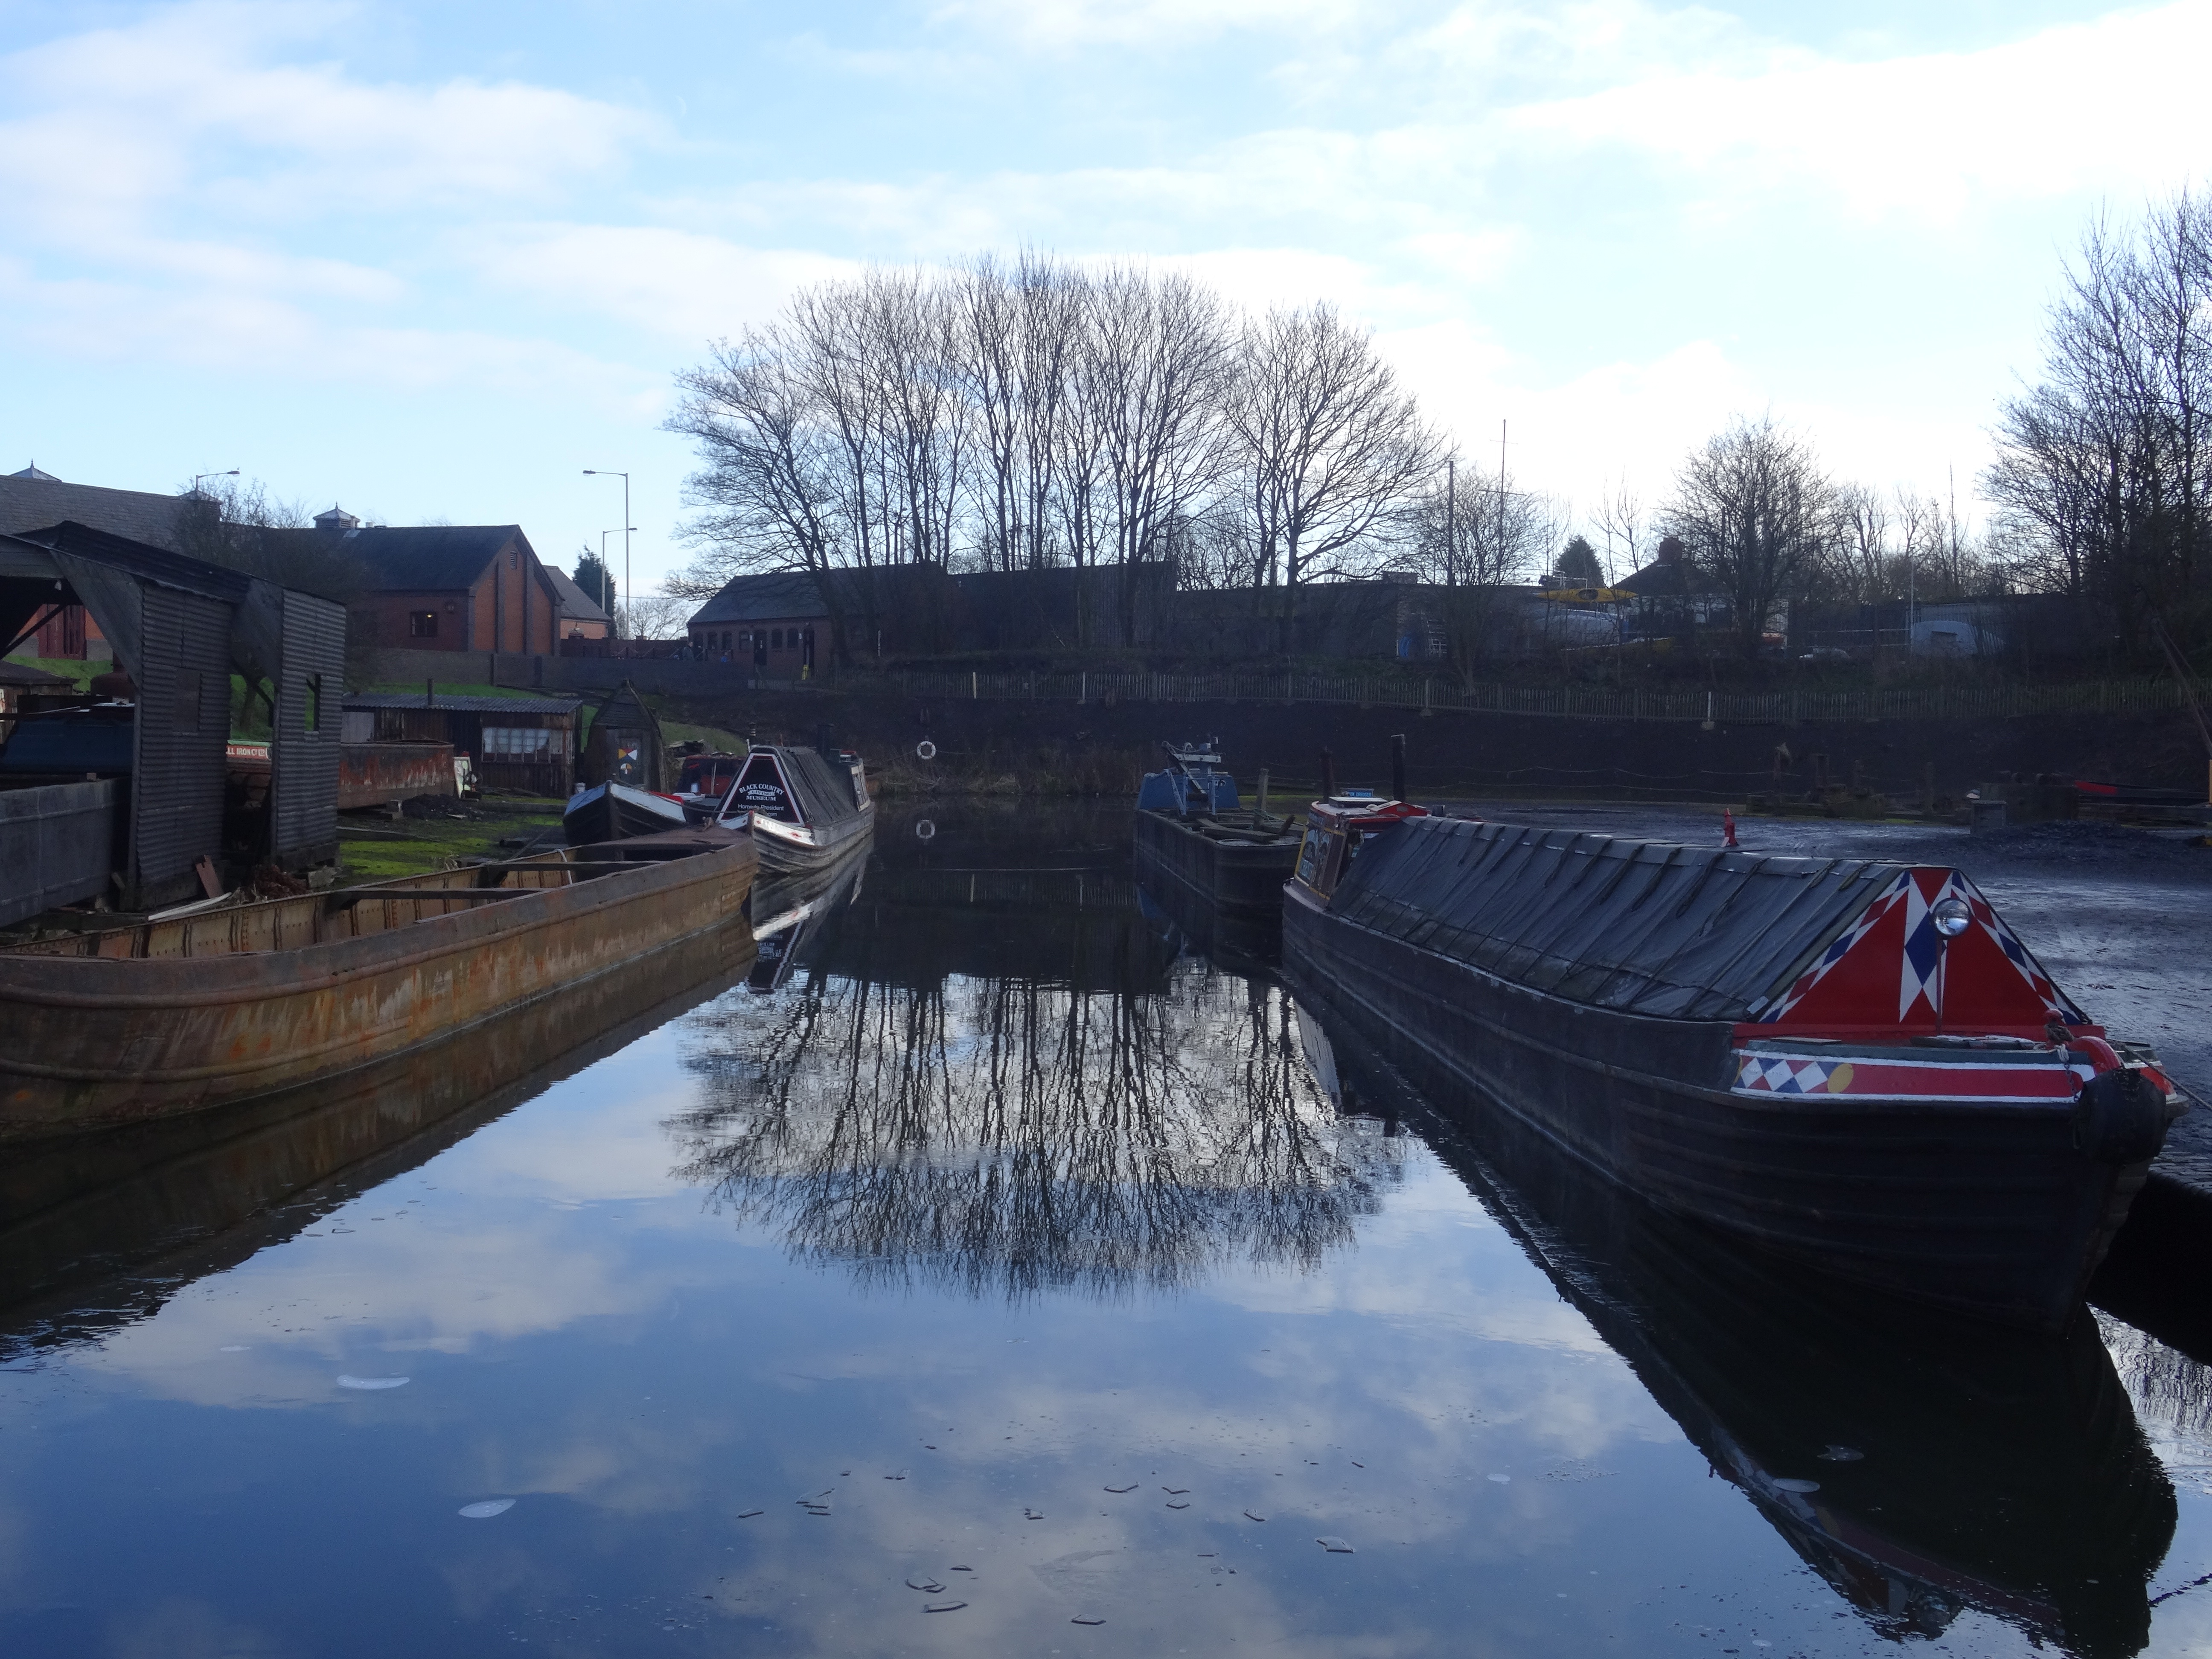
tree, water, sky, boat, view, river, canal, reflection, vehicle, waterway, body of water, channel, watercraft, barge, landform, watercraft rowing